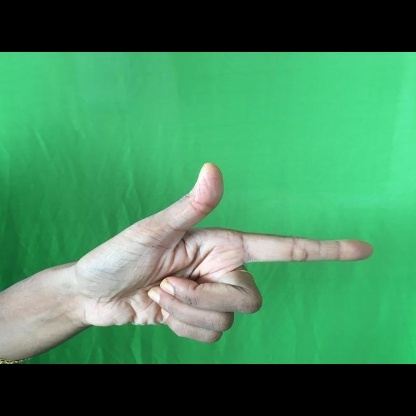
Mudra: Chandrakala